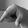
ASL letter: Q